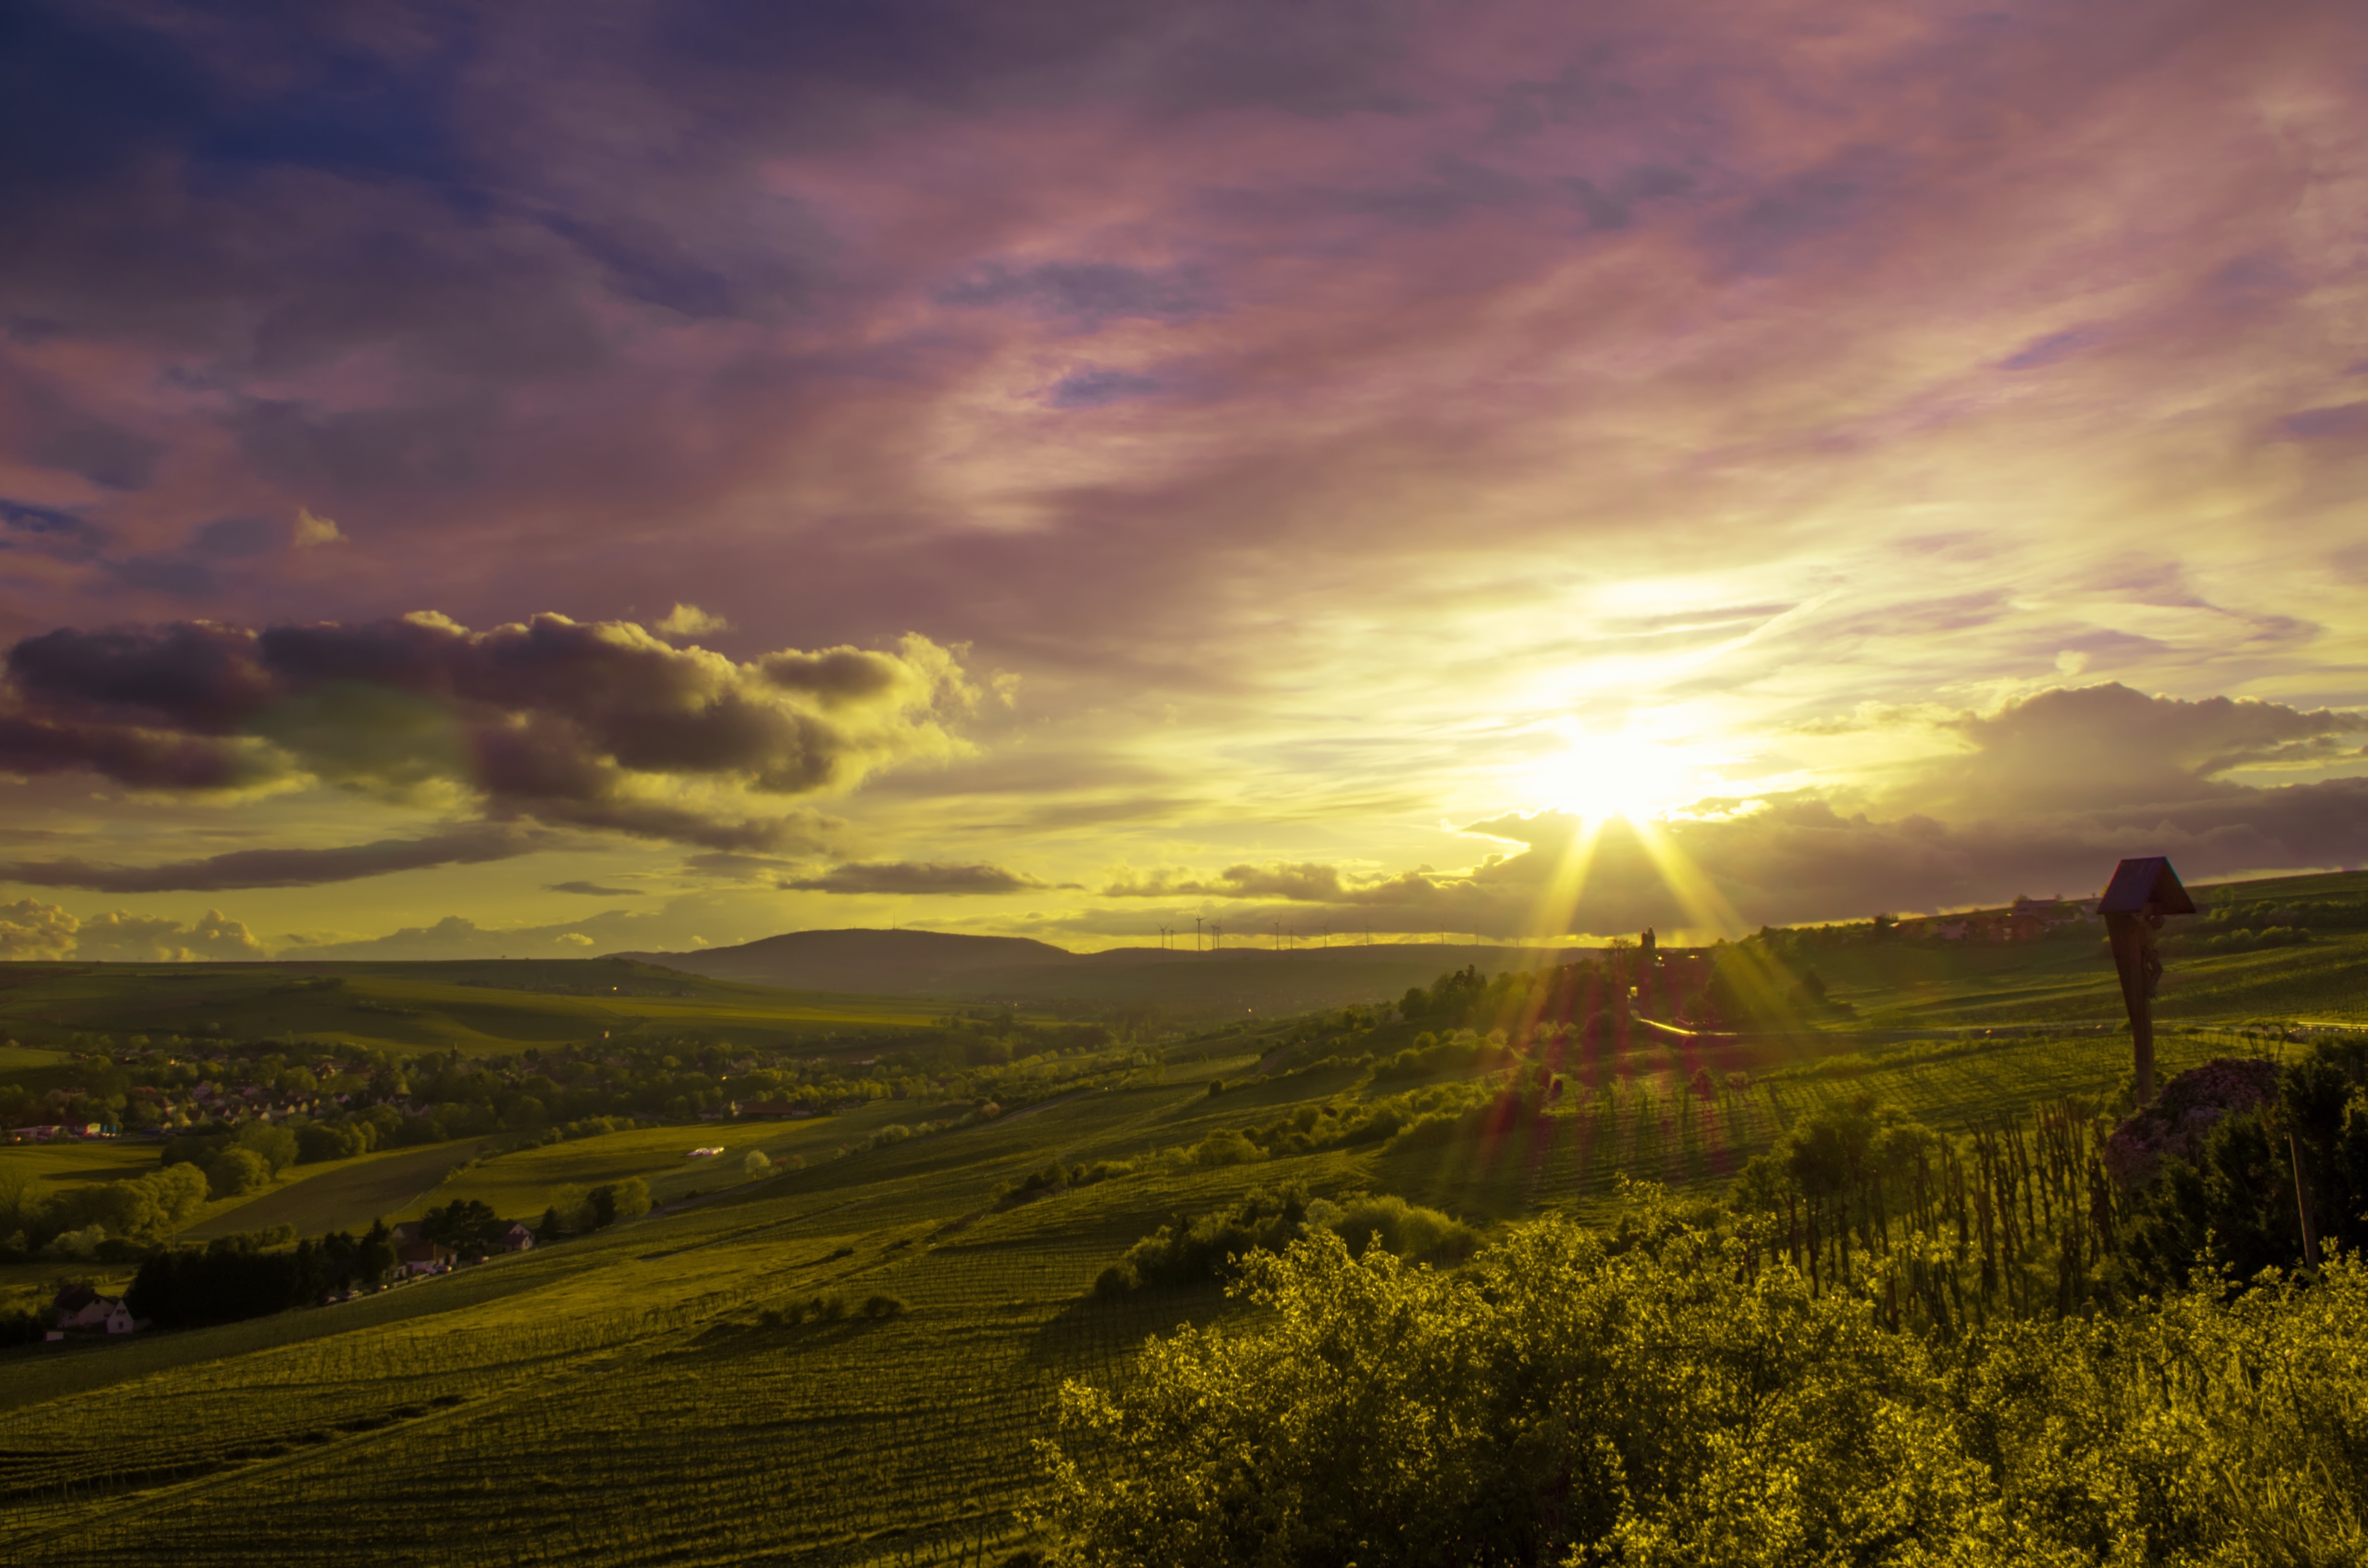
landscape, tree, nature, grass, horizon, mountain, cloud, sky, sun, sunrise, sunset, field, meadow, prairie, sunlight, morning, hill, dawn, dusk, evening, agriculture, plain, grassland, afterglow, rural area, meteorological phenomenon, atmospheric phenomenon